Ayrshire (Earl of Carrick's Own) Yeomanry

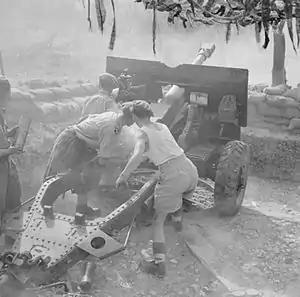
25-pdr of 152nd Field Regiment (Ayrshire Yeomanry) in action during the assault on the Gustav Line, 13 May 1944. Note the new muzzle brake on the gun.

The 152nd was attached to the 6th Armoured Division in mid-1942, and moved with the division to North Africa that November. It remained with the division through the remainder of the war, fighting in the Tunisia Campaign, and the Italian Campaign, ending the war in Austria.